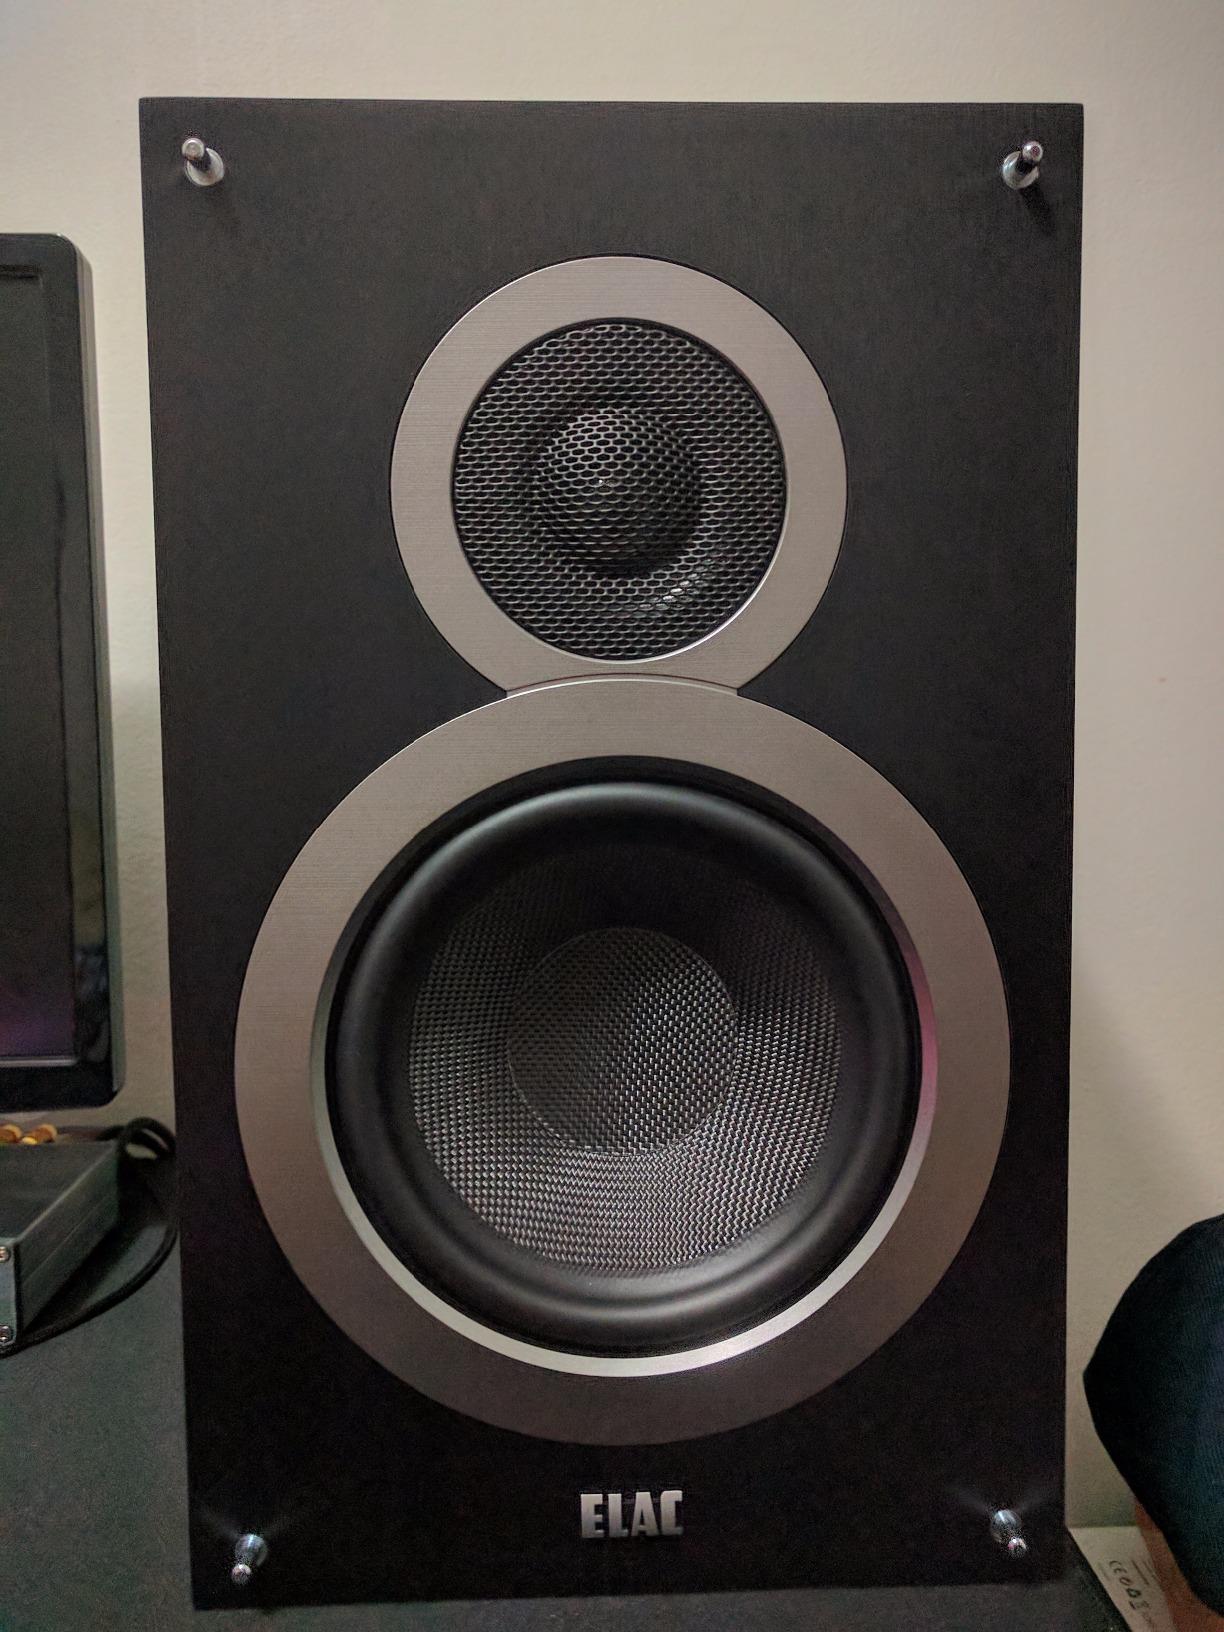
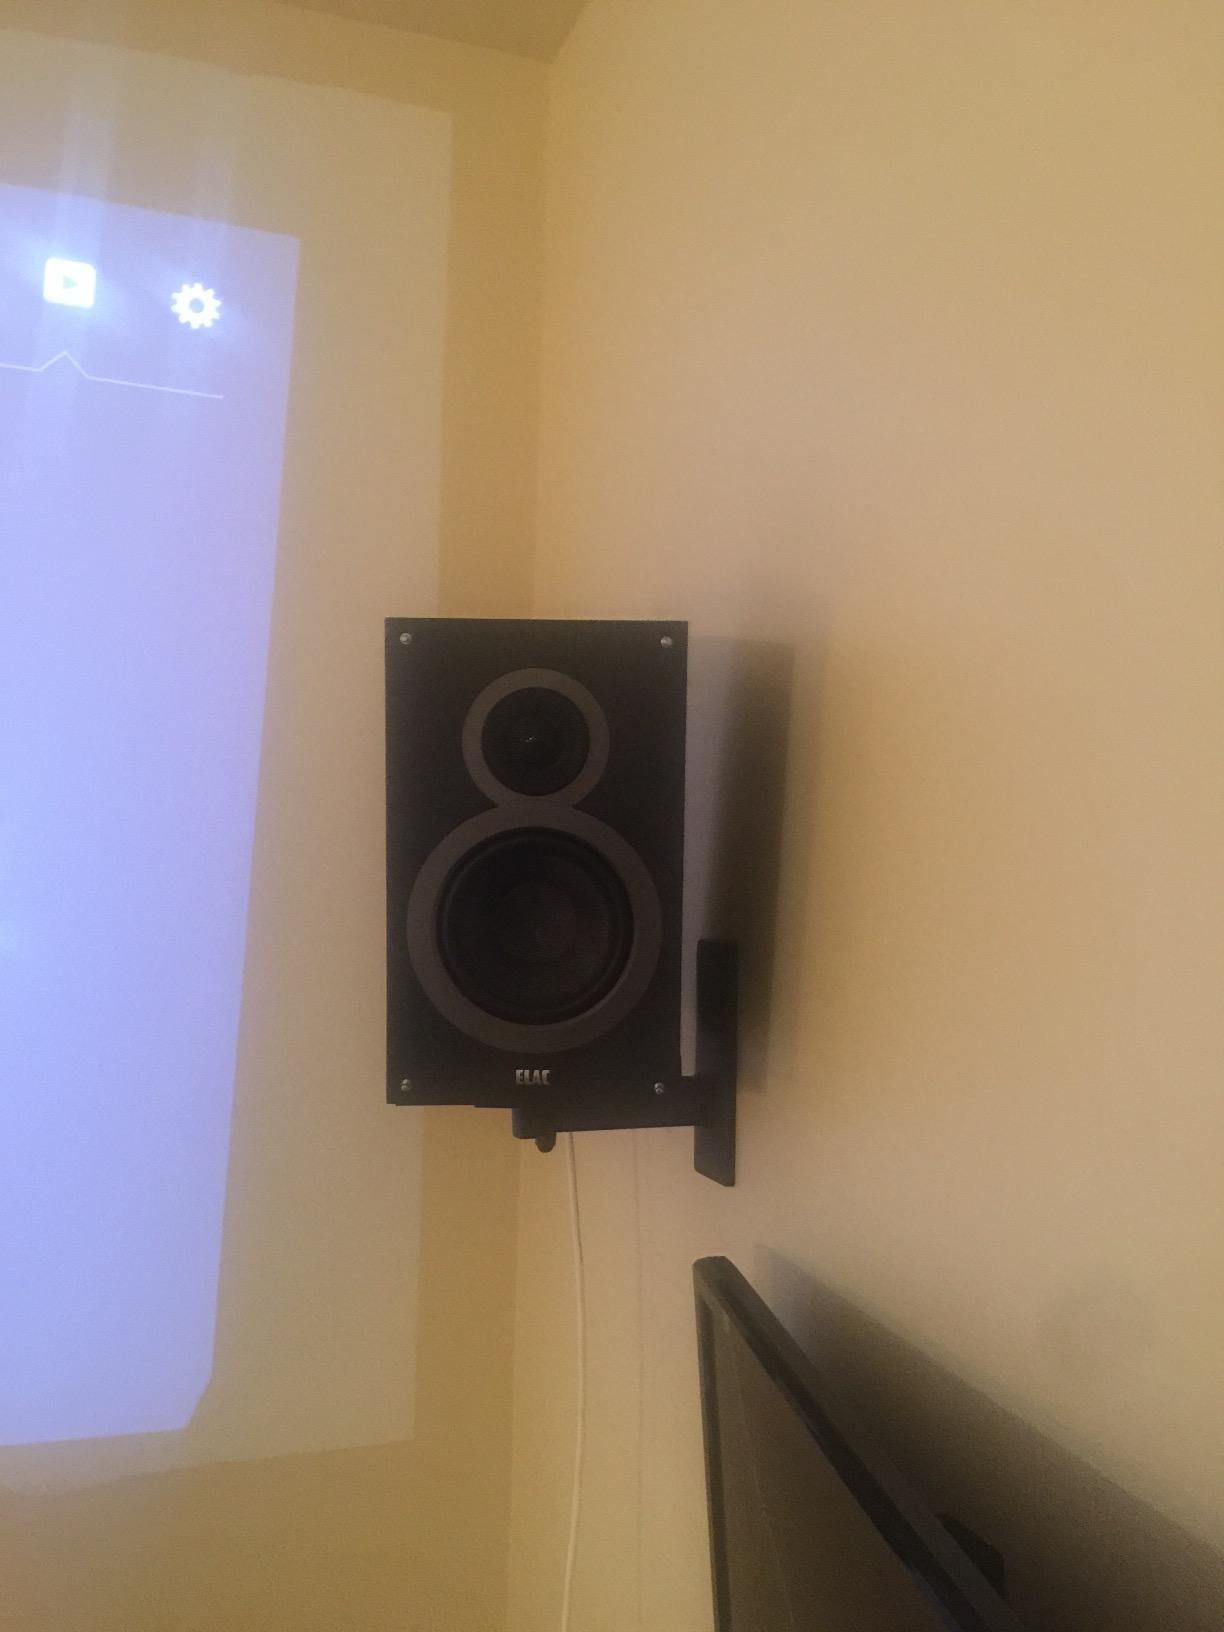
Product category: speaker
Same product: yes